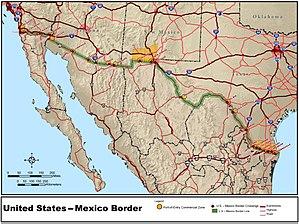
La frontière entre les États-Unis et le Mexique mesure environ 3 150 kilomètres, et va de l'océan Atlantique à l'océan Pacifique. Surnommée la tortilla border, elle traverse essentiellement des régions arides et relativement peu peuplées. Le fleuve Rio Grande ou Río Bravo marque une partie de son parcours. L'écart de développement économique entre les deux pays ainsi que l'Accord de libre-échange nord-américain ont contribué à établir une forte interdépendance entre les deux côtés de la frontière avec l'apparition côté mexicain de maquiladoras qui a favorisé le développement de nombreuses villes-jumelles dont la plupart existaient auparavant. Avec 181 millions de personnes l'ayant franchie, elle est la frontière la plus empruntée du monde. Cependant, elle fait aussi l'objet d'une surveillance importante de la part des États-Unis, via la Patrouille frontalière des États-Unis, qui cherche à limiter l'afflux d'immigrants. Sur une partie de sa longueur, elle est ainsi fermée par un mur.